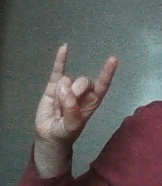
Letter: la